Mariehemsängarna

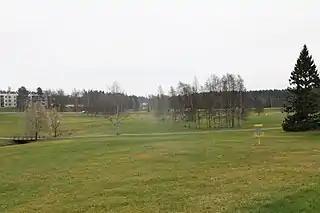
Mariehemsängarna.

Mariehemsängarna is a green area in Umeå, located between Mariehem and Stadsliden. The area is characterized by large lawns. Through the park runs a small river with a few ponds that usually house the swans and ducks in the summer.